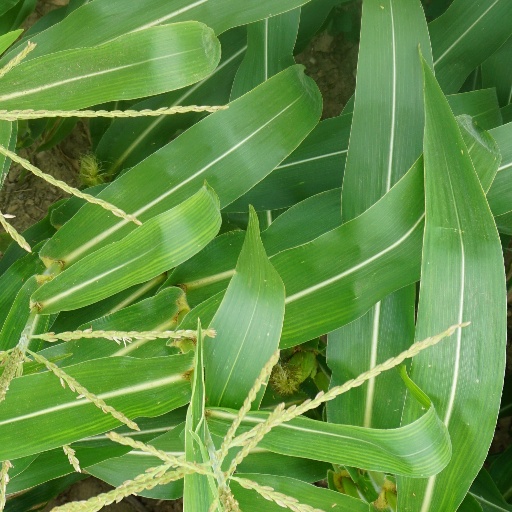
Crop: maize; corn